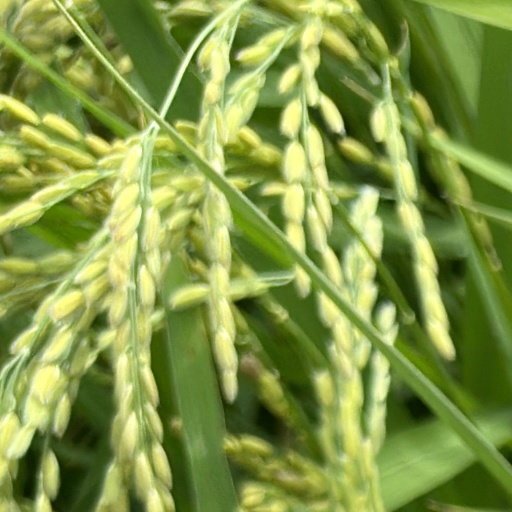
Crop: rice